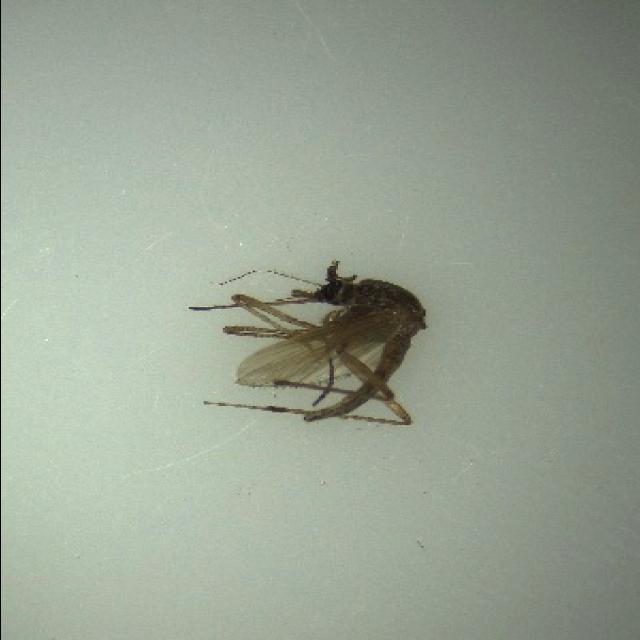
Species: aedes_vexans